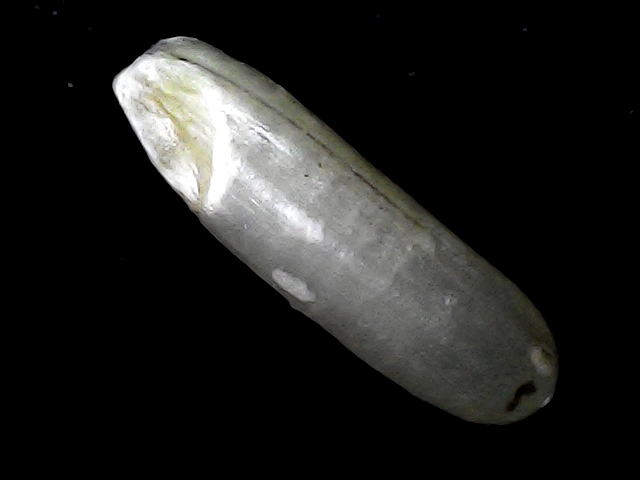
Rice variety: BD85